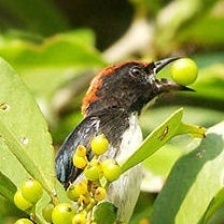
Species: YELLOW BELLIED FLOWERPECKER
Scientific name: DICAEUM MELANOXANTHUM